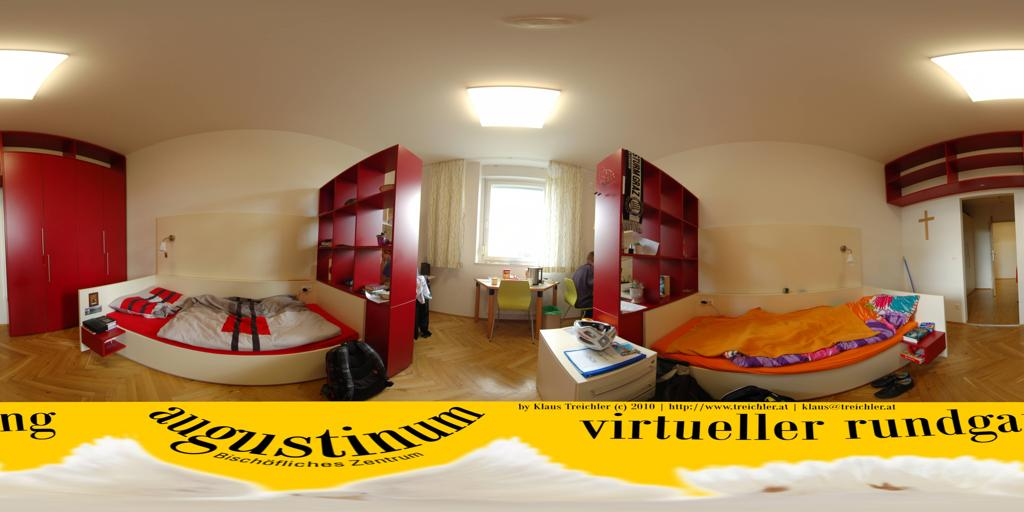
Referred object: the black backpack on the floor between the beds

Referred object: the wooden crucifix